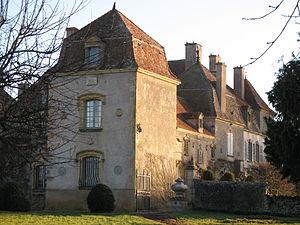
Cet article recense de manière non exhaustive les châteaux, maisons fortes, mottes castrales, situés dans le département français de Saône-et-Loire. Il est fait état des inscriptions et classements au titre des monuments historiques.
Le château de Chaumont est situé sur la commune d'Oyé en Saône-et-Loire en France.